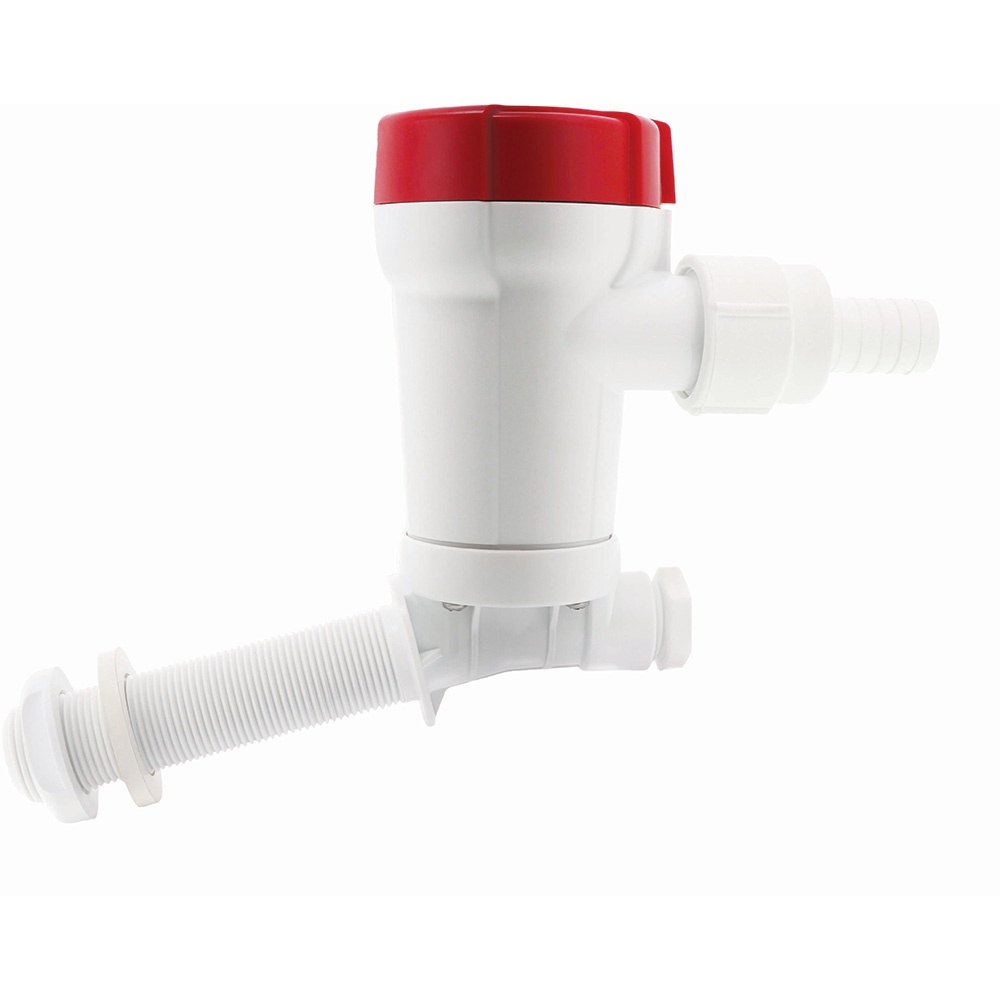
Rule 1100 GPH Livewell Pump Angled Thru-Hull Inlet [605C]
1100 GPH Livewell Pump Angled Thru-Hull Inlet Good Fishing Begins with Good Bait For over 50 years, boat builders and owners have depended on Rule pumps for a safe, fun day out on the water. Building on that legacy of marine performance, the Rule Livewell Pump Series has been designed to deliver superior performance and unsurpassed quality – making it the perfect choice for keeping bait and catch alive. To meet the needs of today’s faster watercraft, this livewell pump can withstand the pressures of high-speed water intake scoops. Easy Motor Replacement A simple and convenient “push and twist button” motor cartridge removal system makes it easy to remove and replace the motor cartridge when fitted in hard-to-reach areas of the boat. High-Efficiency Motor and Impeller Design The advanced engineering of the Rule Livewell Pump Series ensures a more efficient water circulation, which is crucial for maintaining the well-being of bait/catch in the livewell. Adaptable to Different Setups and Configurations All Rule livewell pumps are supplied with threaded nylon hose barb attachments, making them adaptable to different setups and configurations and allowing for versatile hose mounting options. High Inlet Pressure Capability for High-Speed Vessels While other livewell pumps are not engineered to withstand the additional water pressures of boats with high-speed pickup scoops, the Rule Livewell Pump Series features a high inlet pressure capability that can keep up with the demands of more powerful boats. Features: High-efficiency pump design for optimal bait health Simple one-hand ‘twist & click’ motor cartridge removal/replacement Inlets for straight thru-hull, angled thru-hull, and seacock installations Secondary inlet port for washdown pump connection Advanced anti-airlock protection Specifications: Open Flow: 1100 GPH Inlet Style: Angled Thru-Hull Inlet Size - NPT: 3/4" NPSM Thread Discharge Size - Hose Barb: 1-1/8" Voltage: 12VDC Amp Draw @ 12VDC: 4.7 AMP Fuse Size: 7.5 AMP Replacement Motor Cartridge PN: 67DR Quick Guide (pdf)
Brand: Rule
Category: Vehicles & Parts > Vehicle Parts & Accessories > Watercraft Parts & Accessories > Watercraft Fuel Systems > Watercraft Fuel Pumps & Parts